Answer in natural language. Which object is closer to the camera taking this photo, brown square dining table or blue colour armchair? Choose between the following options: brown square dining table or blue colour armchair
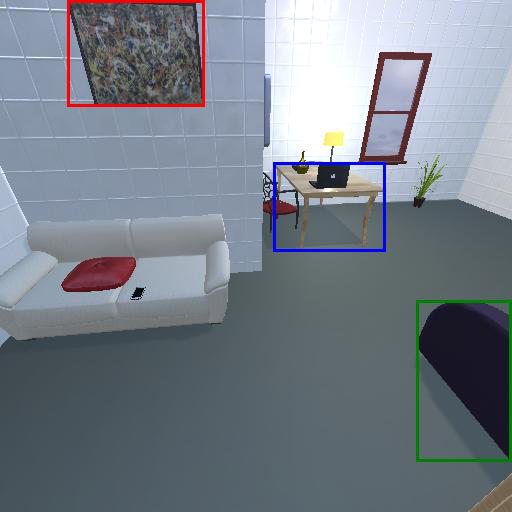
<answer>blue colour armchair</answer>